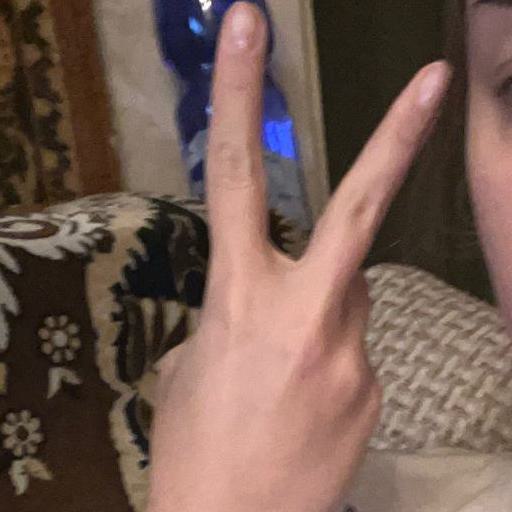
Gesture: peace_inverted